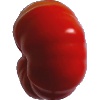
Label: Tomato 3